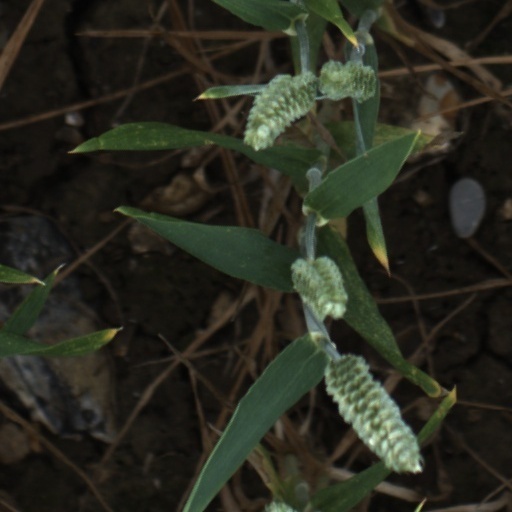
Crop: wheat